Igumi Station

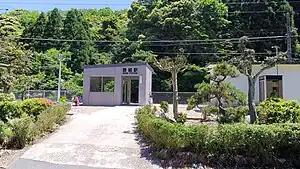
Igumi Station, May 2019

is a passenger railway station located in the town of Shin'onsen, Mikata District, Hyōgo, Japan, operated by West Japan Railway Company (JR West).